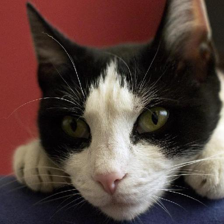
Label: animals